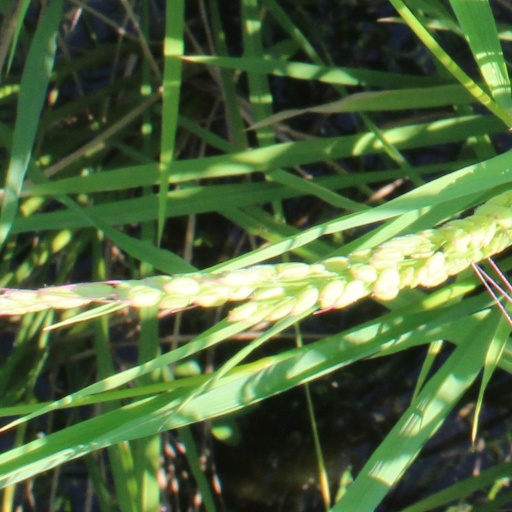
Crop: rice